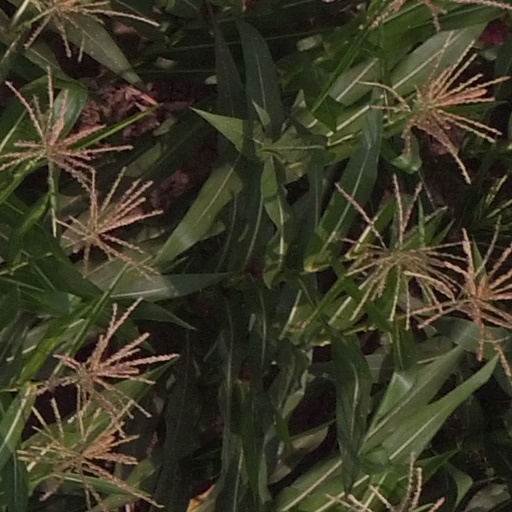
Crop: maize; corn